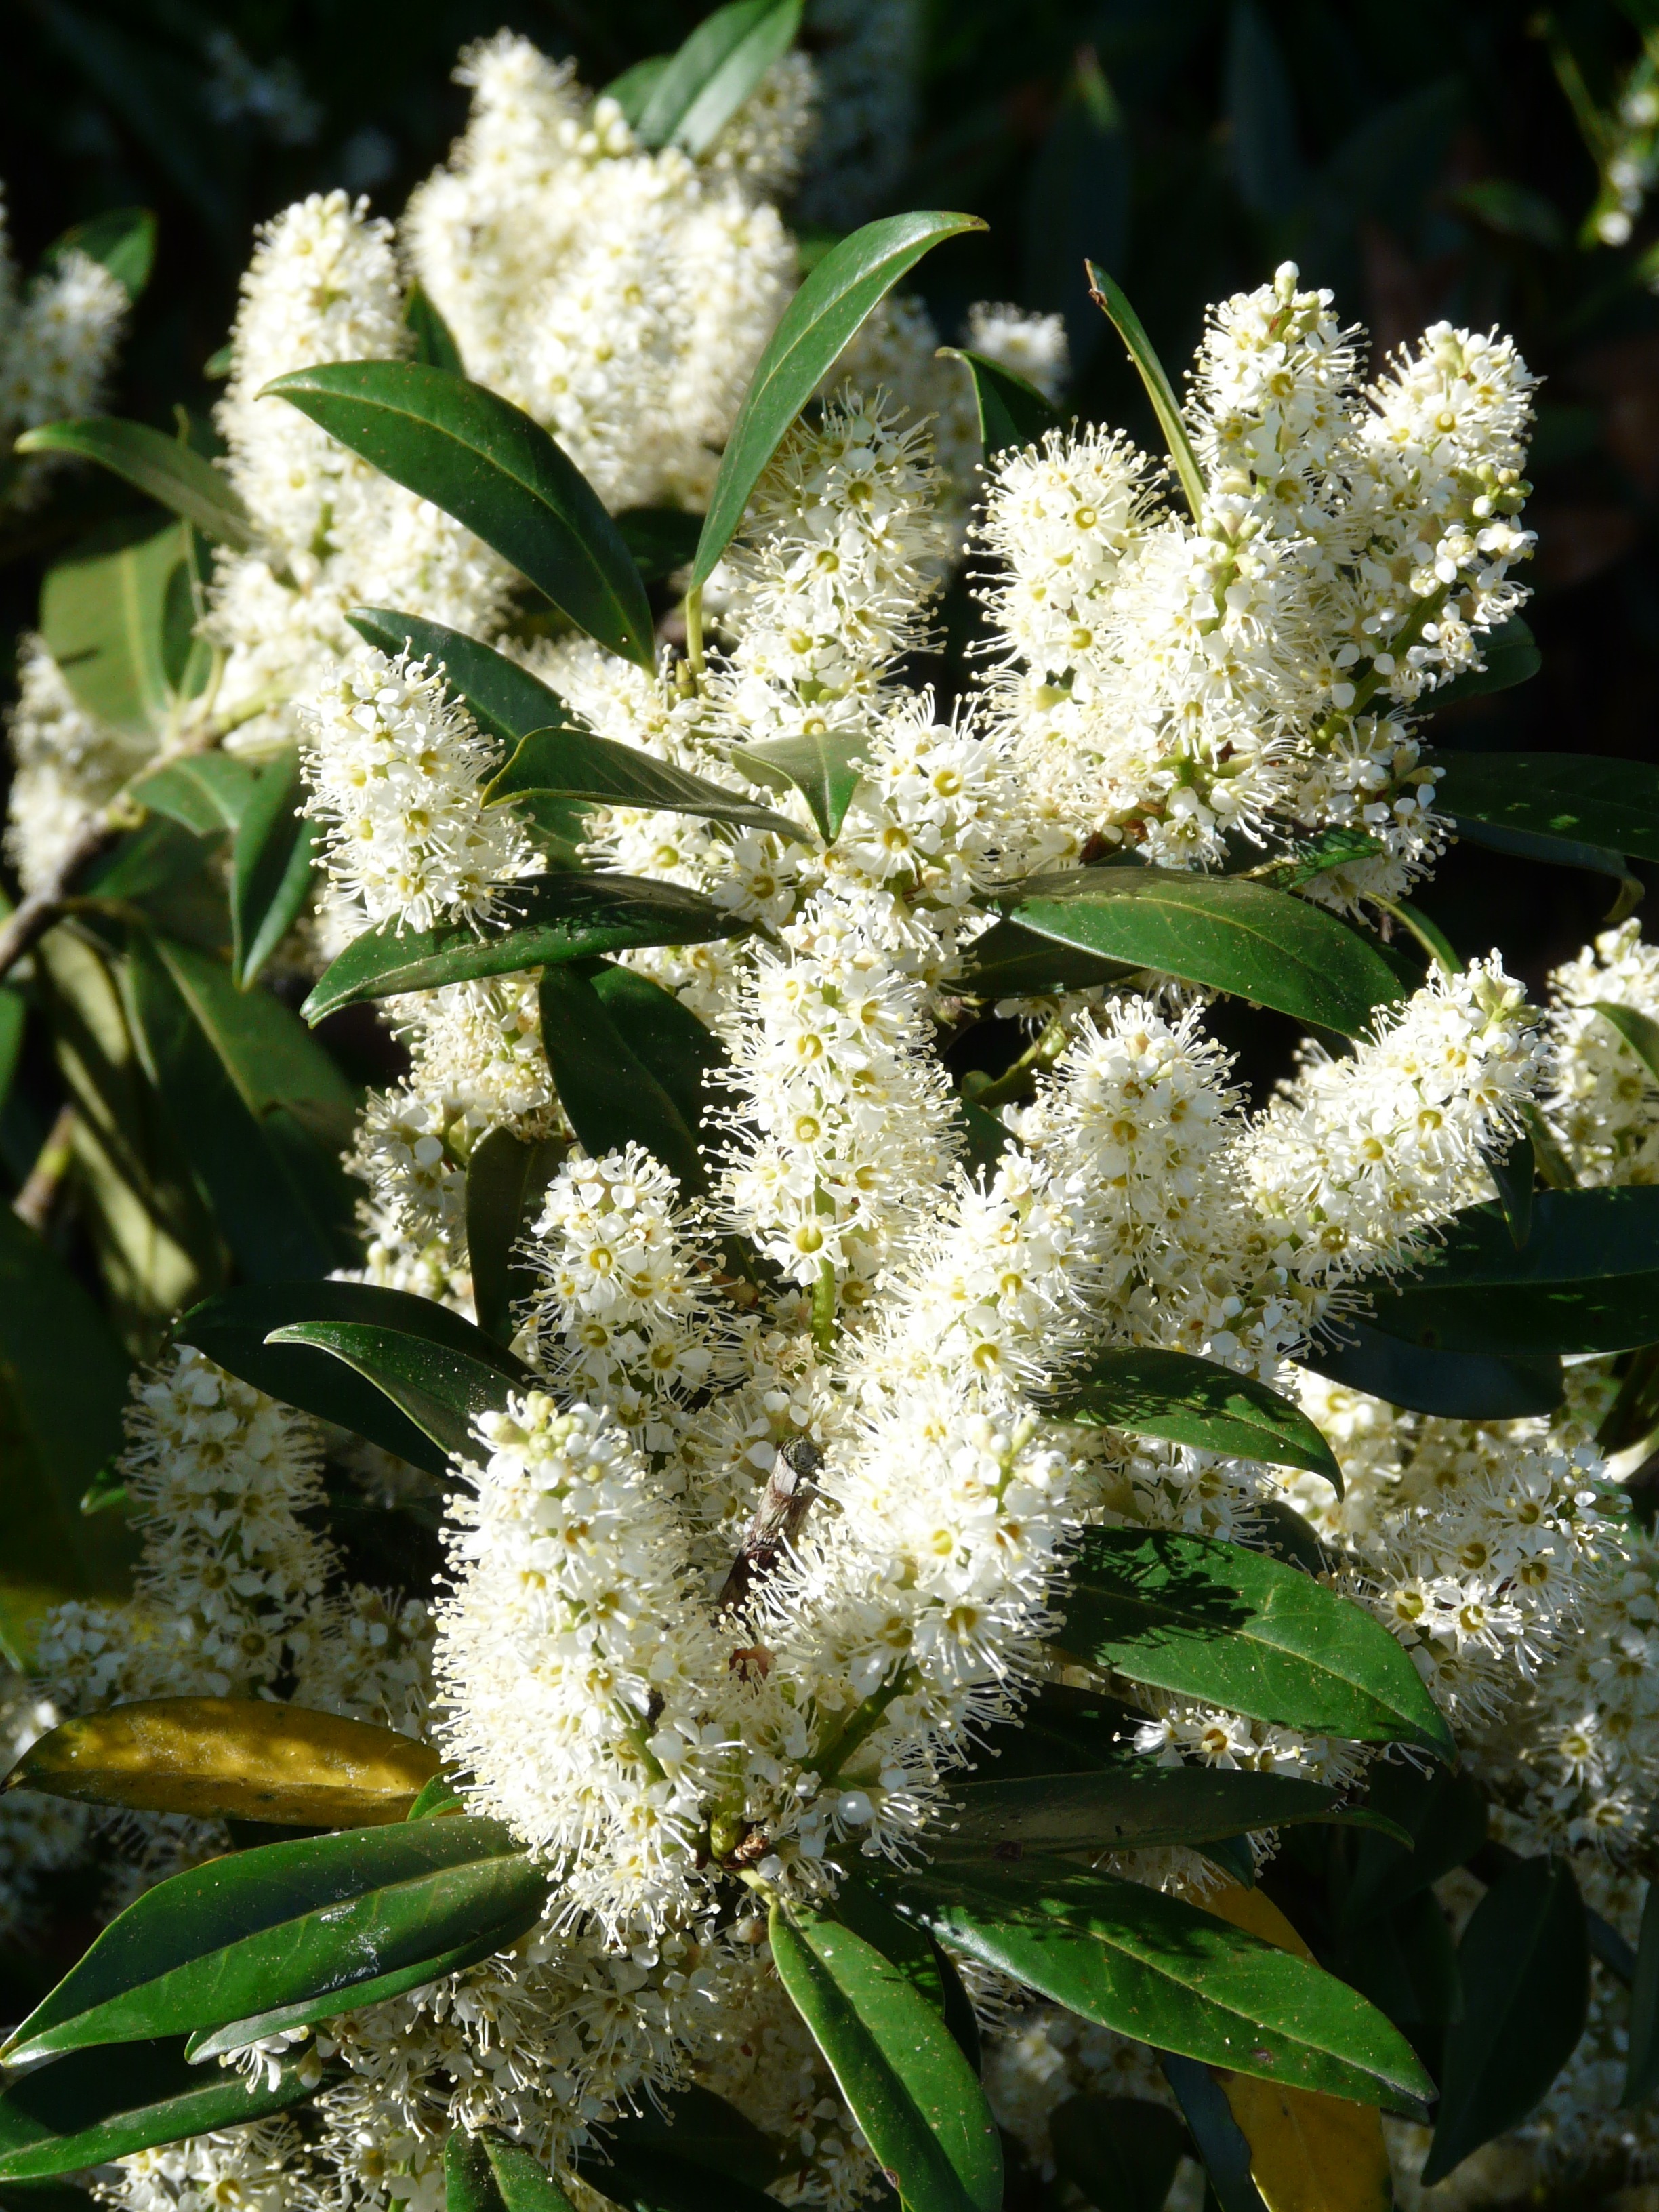
blossom, plant, white, flower, bloom, bush, herb, produce, evergreen, botany, flora, shrub, meadowsweet, ornamental shrub, ornamental plant, rose greenhouse, flowering plant, bayberry, rosaceae, inflorescences, woody plant, land plant, prunus laurocerasus, laurocerasus officinalis, anthericum bl tenst nde, brush like, laurus